91st Missile Wing LGM-30 Minuteman missile launch sites

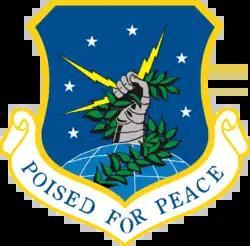
Emblem of the 91st Missile Wing

This is a list of the LGM-30 Minuteman missile Missile Alert Facilities and Launch Facilities of the 91st Missile Wing, 20th Air Force, assigned to Minot AFB, North Dakota.